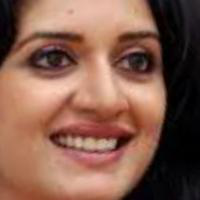
Age group: age 21-30